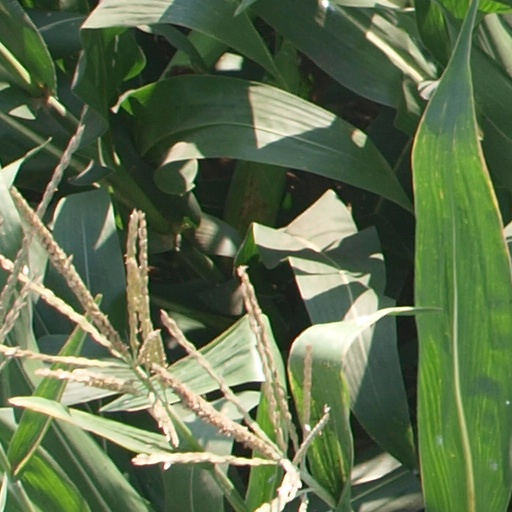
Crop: maize; corn